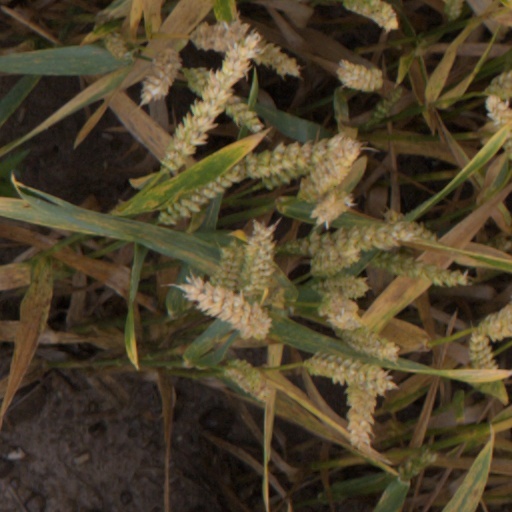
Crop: wheat